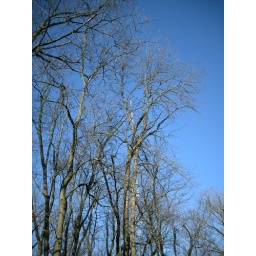
WKAR tower hiding in the trees as viewed from the bridge over the Red Cedar.